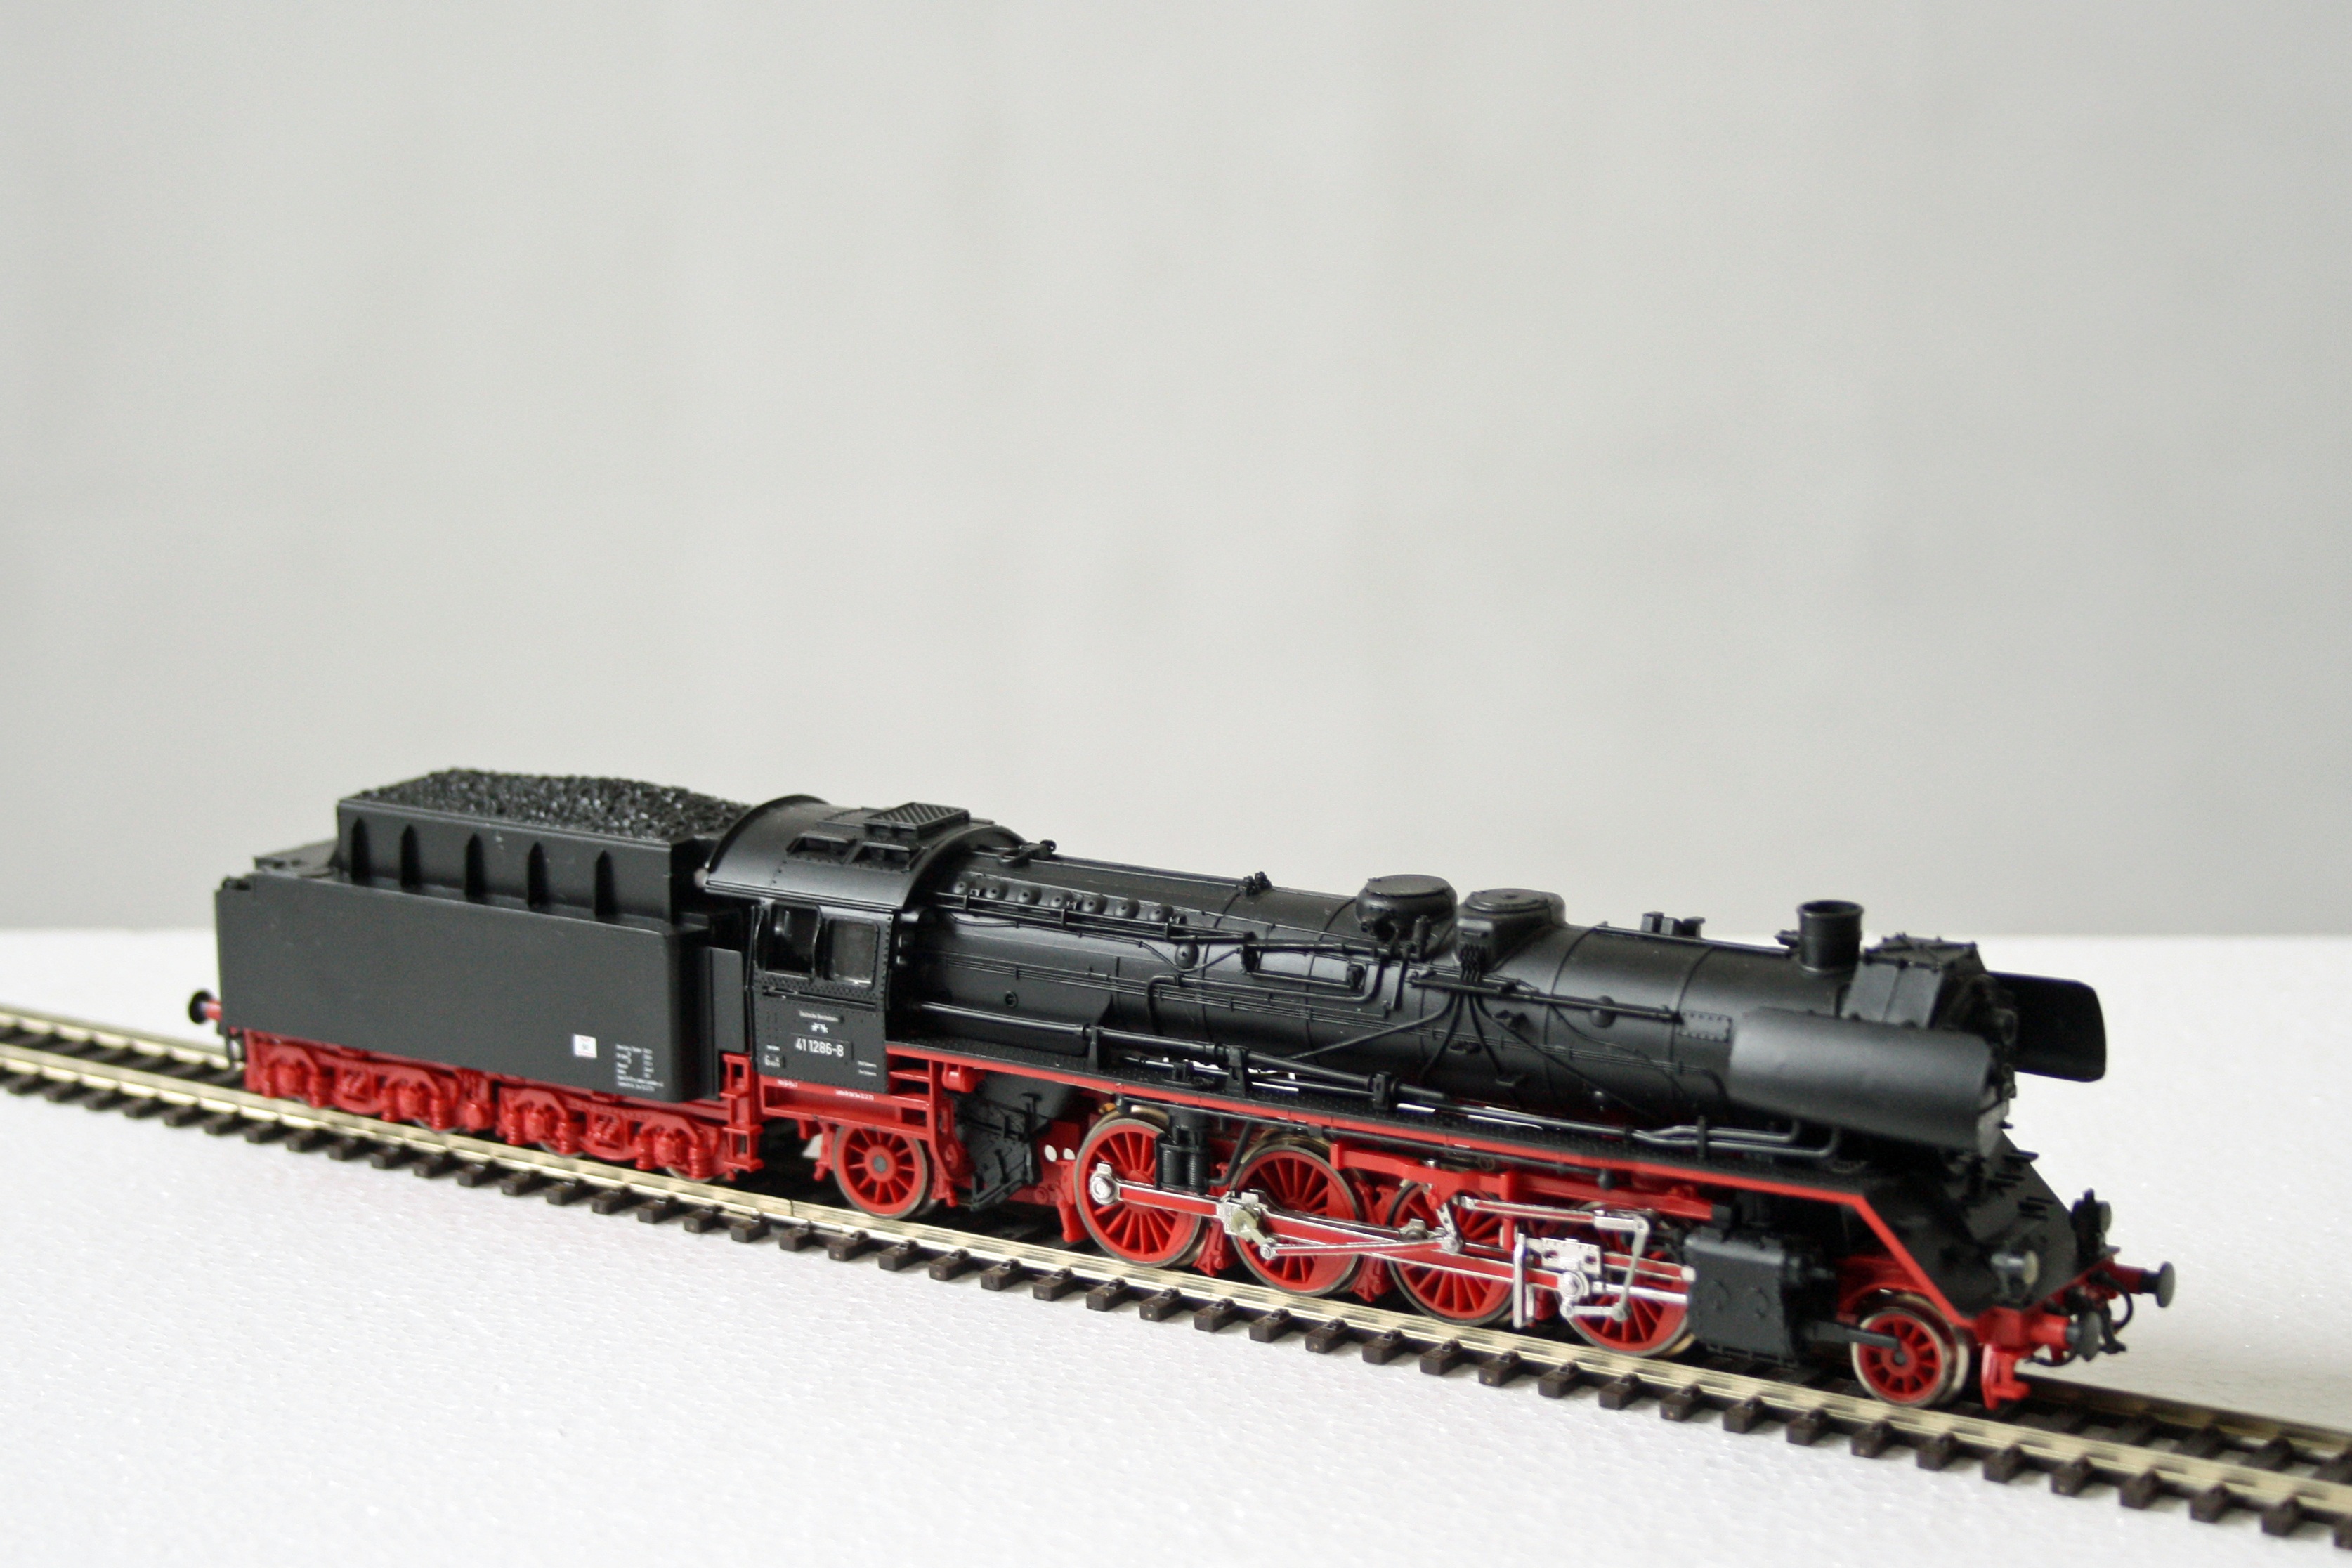
railway, train, transport, vehicle, locomotive, toys, 1950s, steam locomotive, model railway, land vehicle, piko, model train, h0, scale model, rolling stock, railroad car, passenger car, scale h0